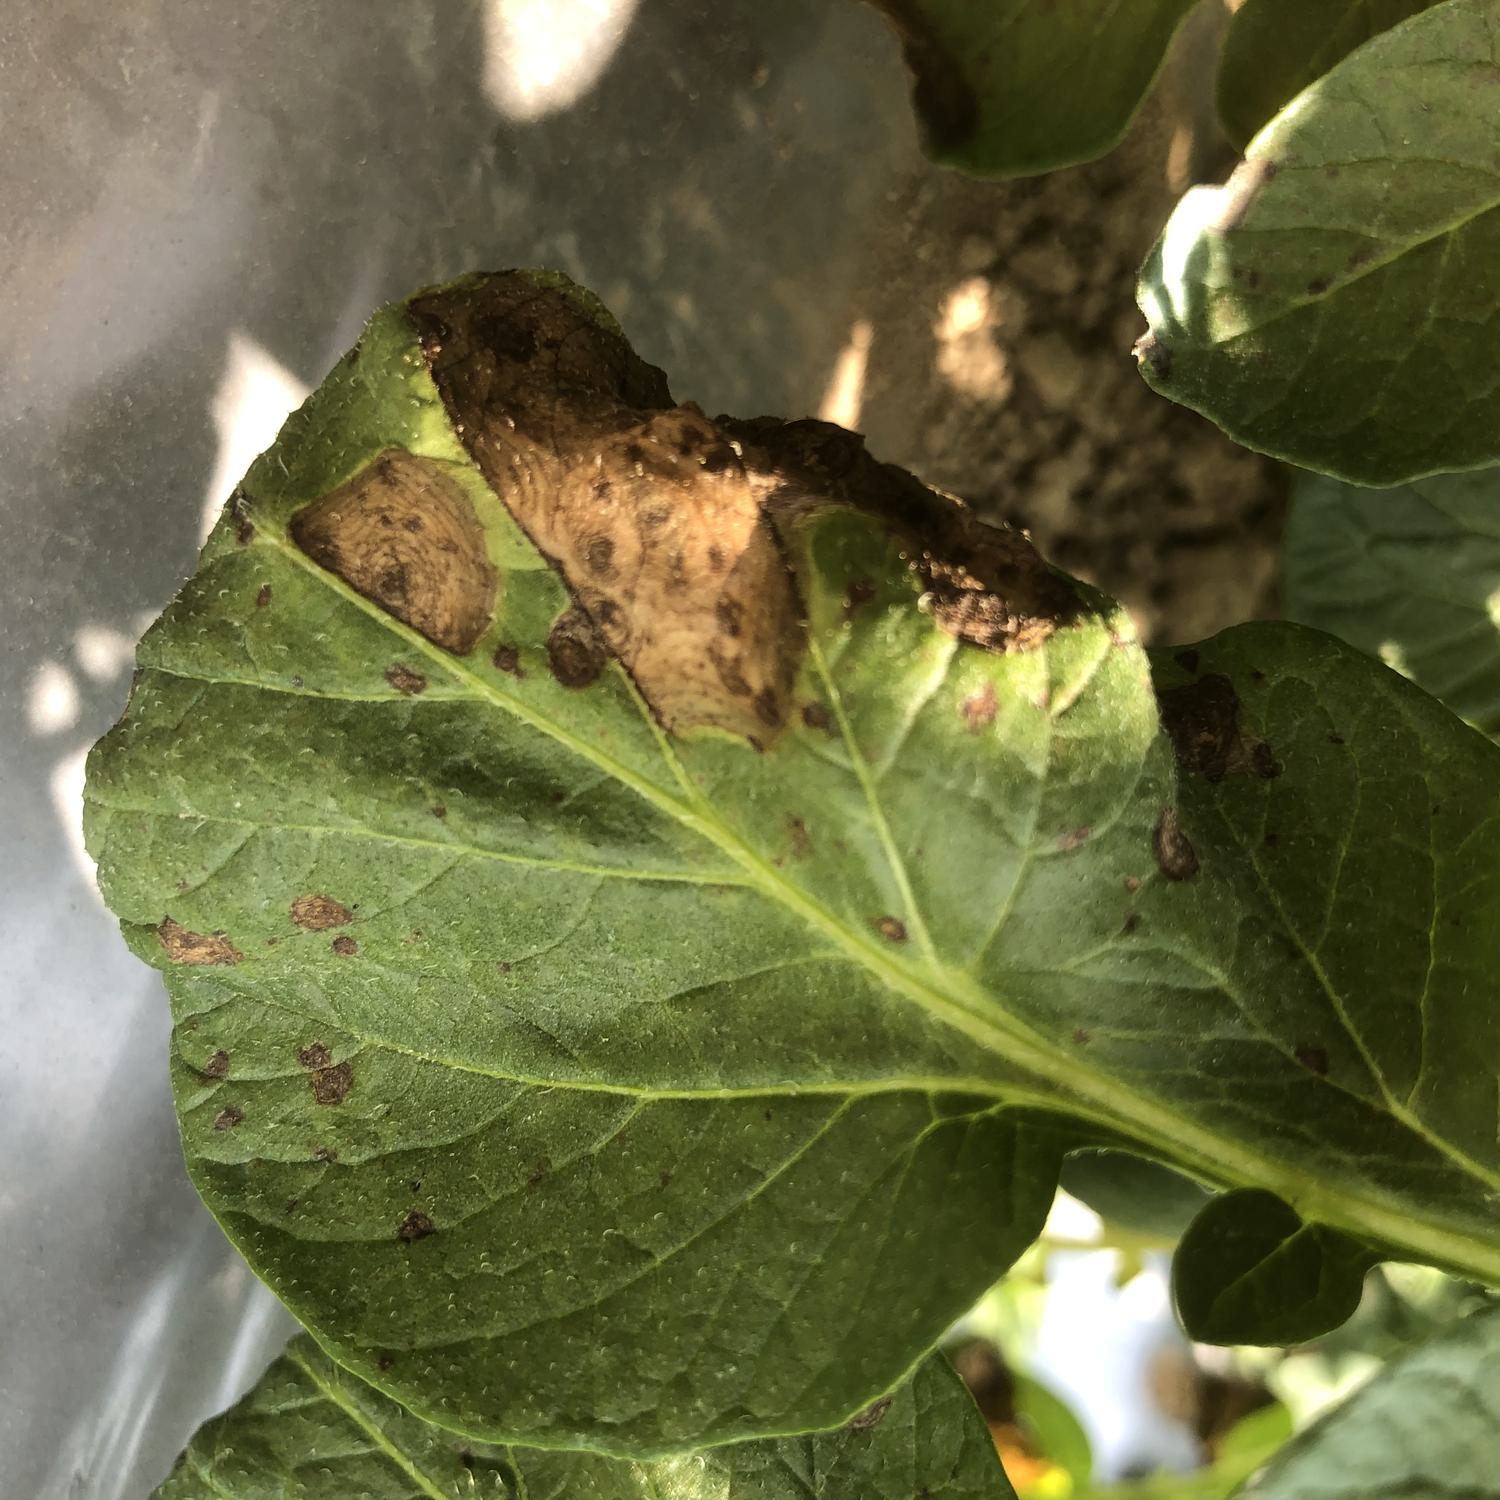
Label: Fungi